Last Passenger

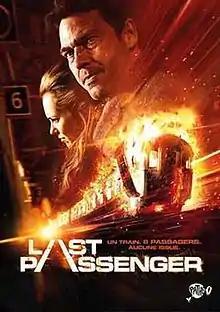
French theatrical release poster

Last Passenger is a 2013 British suspense thriller film directed by Omid Nooshin. Starring Dougray Scott, Kara Tointon and Iddo Goldberg, this film follows the man; a doctor and a widower, and their commuters' efforts to stop the train after it was discovered to have been hijacked by an unknown, mysterious driver.